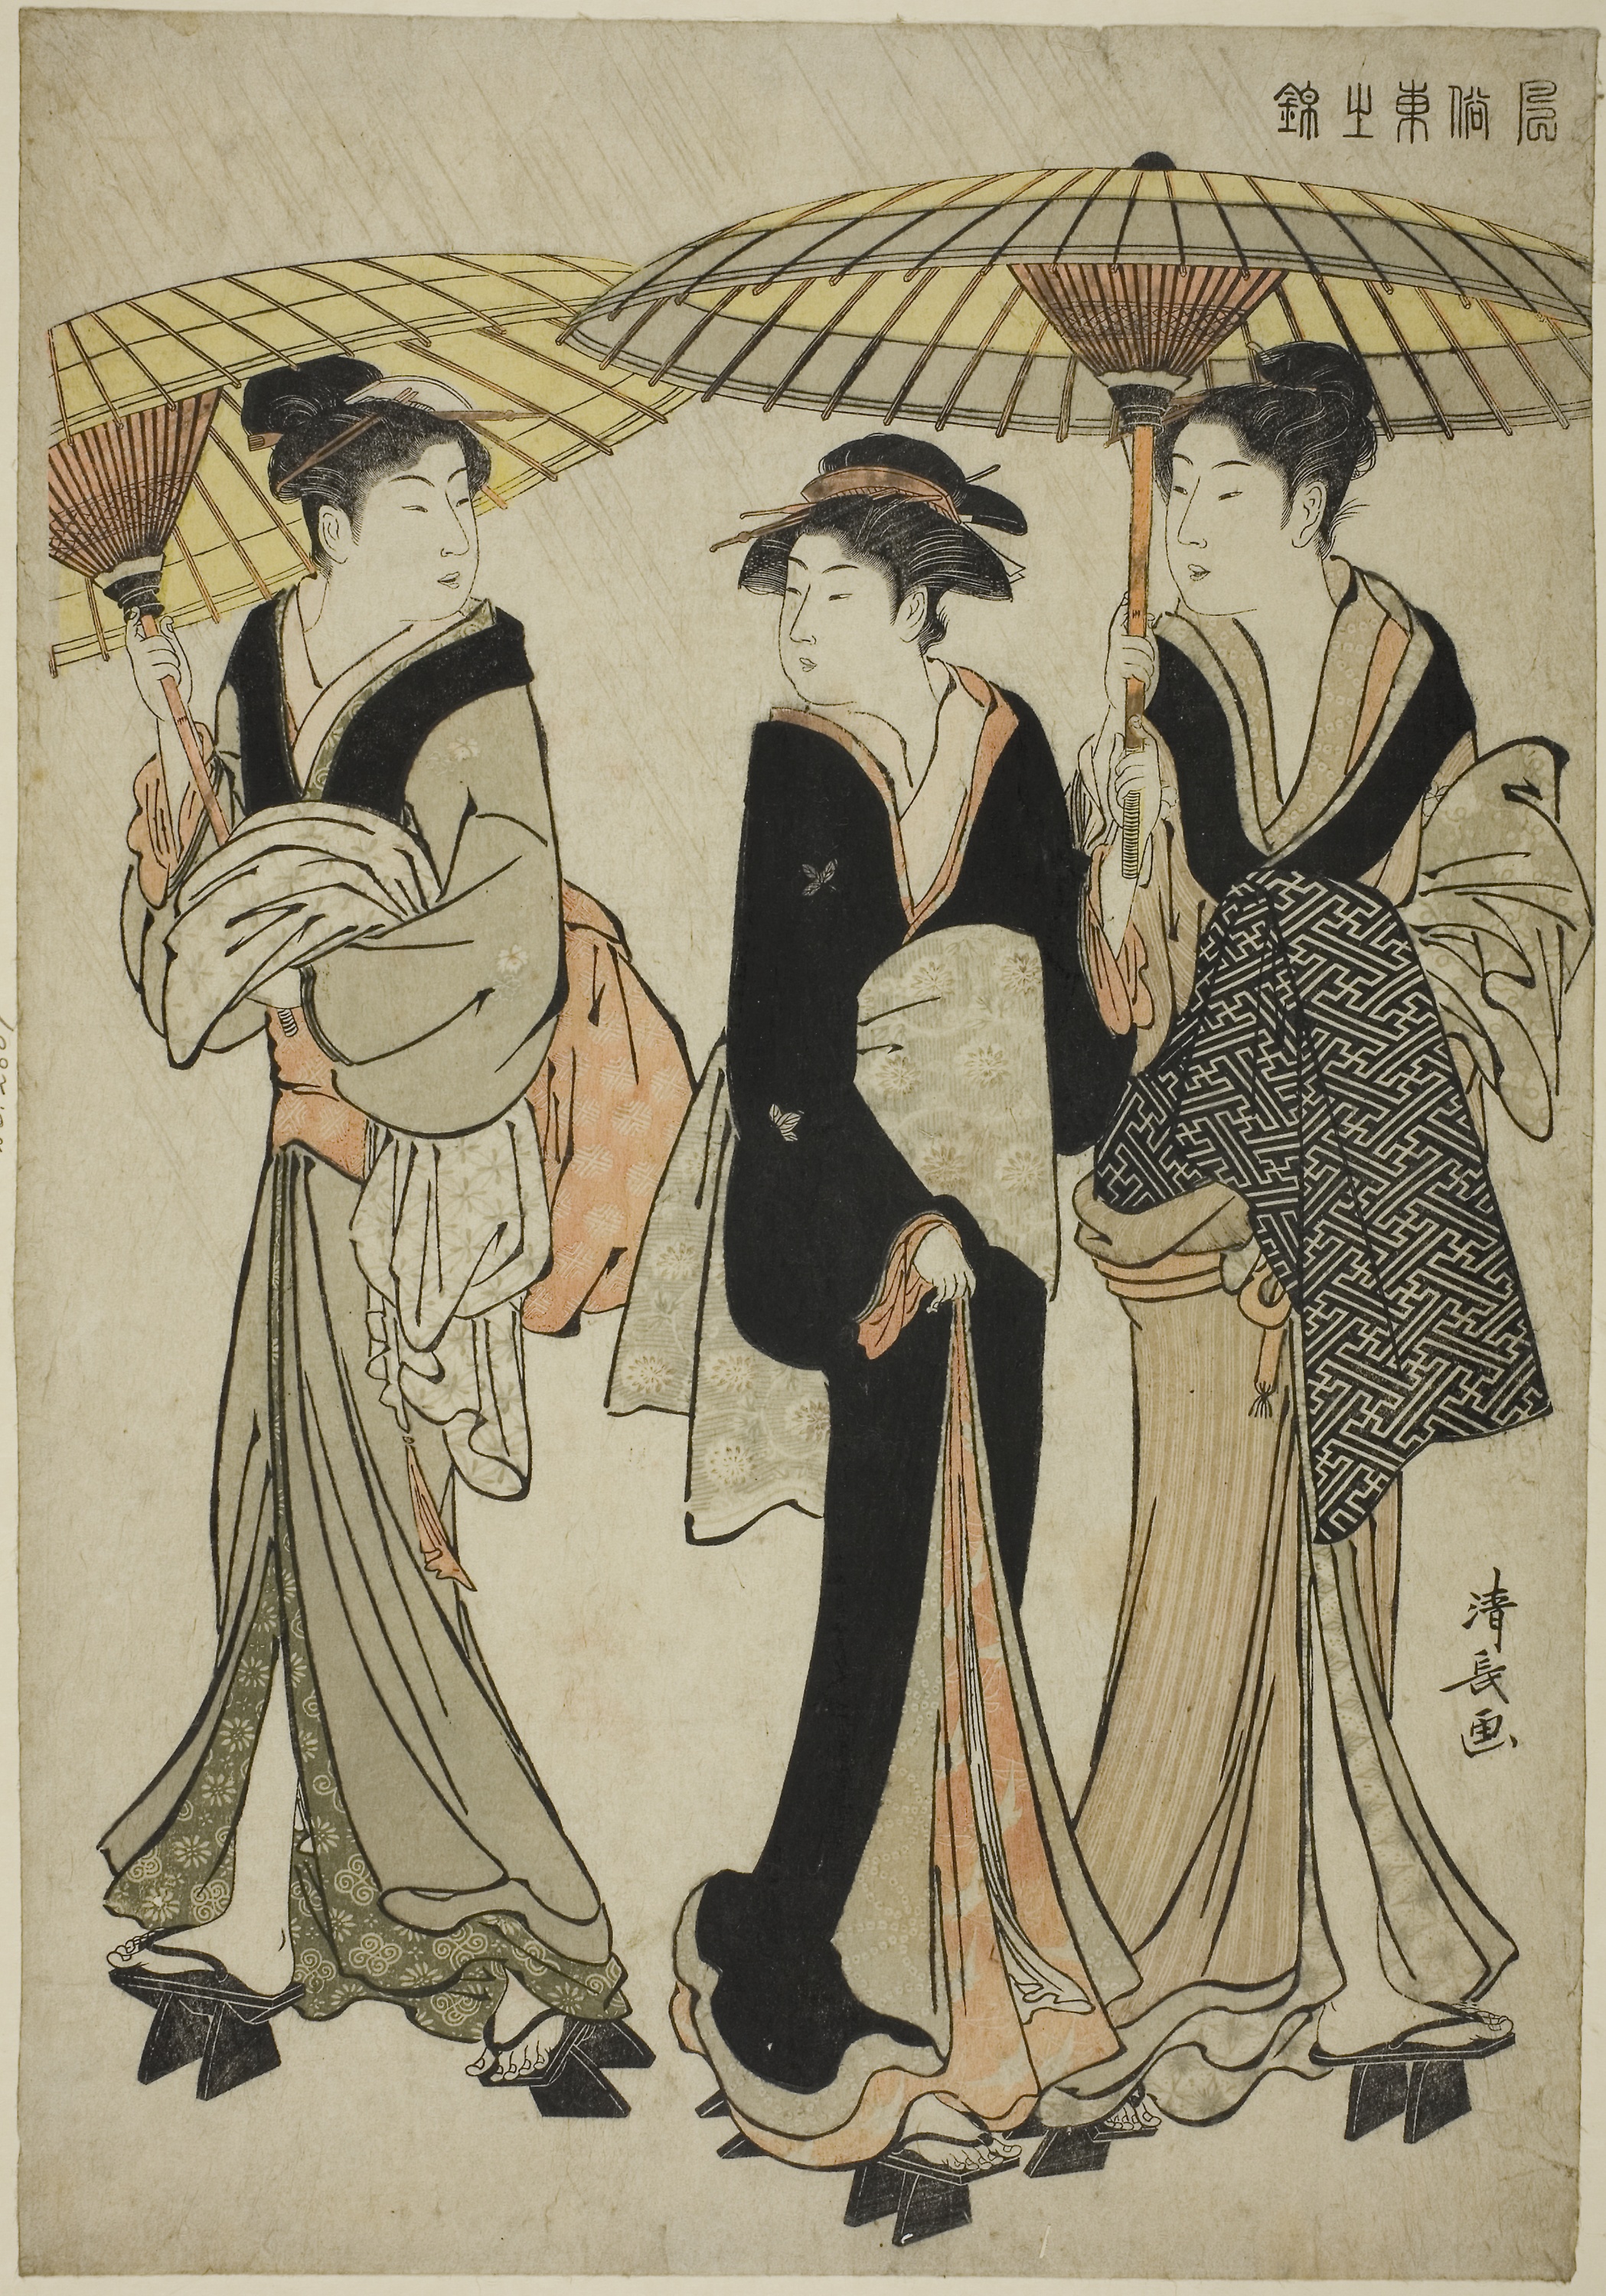
cartoon, costume design, Victorian fashion, art, illustration, pattern, painting, fashion illustration, vintage clothing, drawing, style, retro style